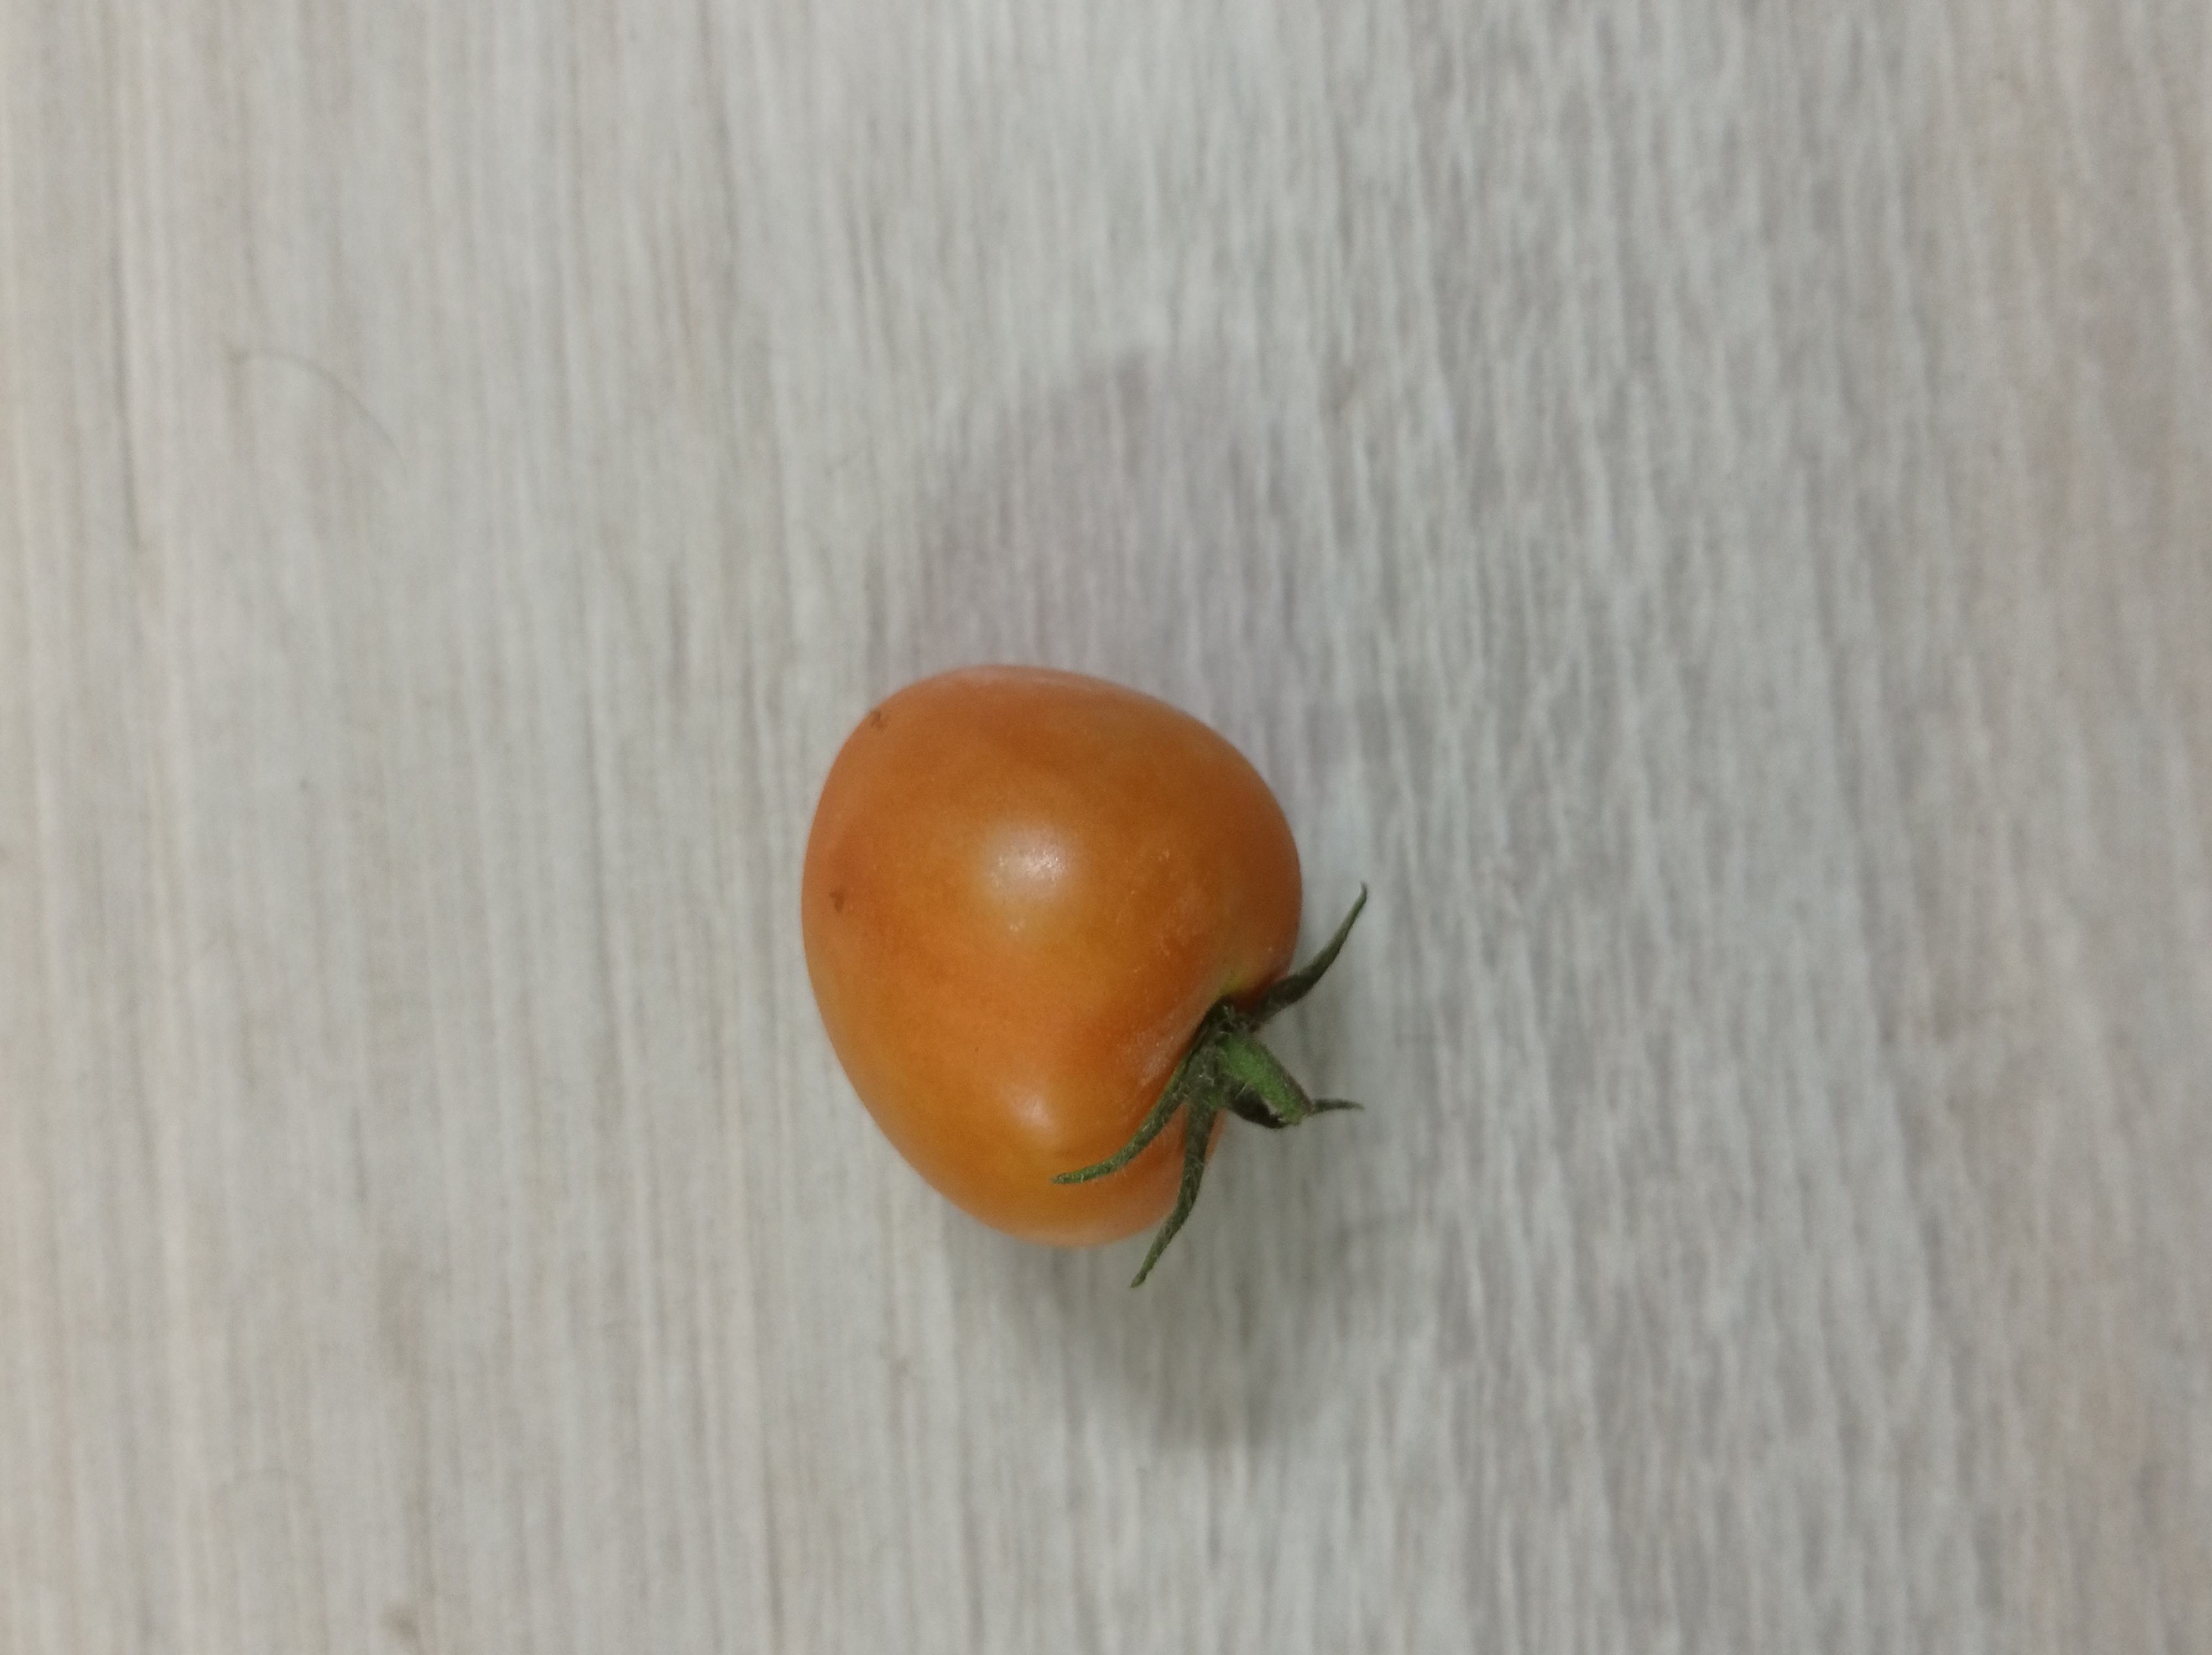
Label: Fresh